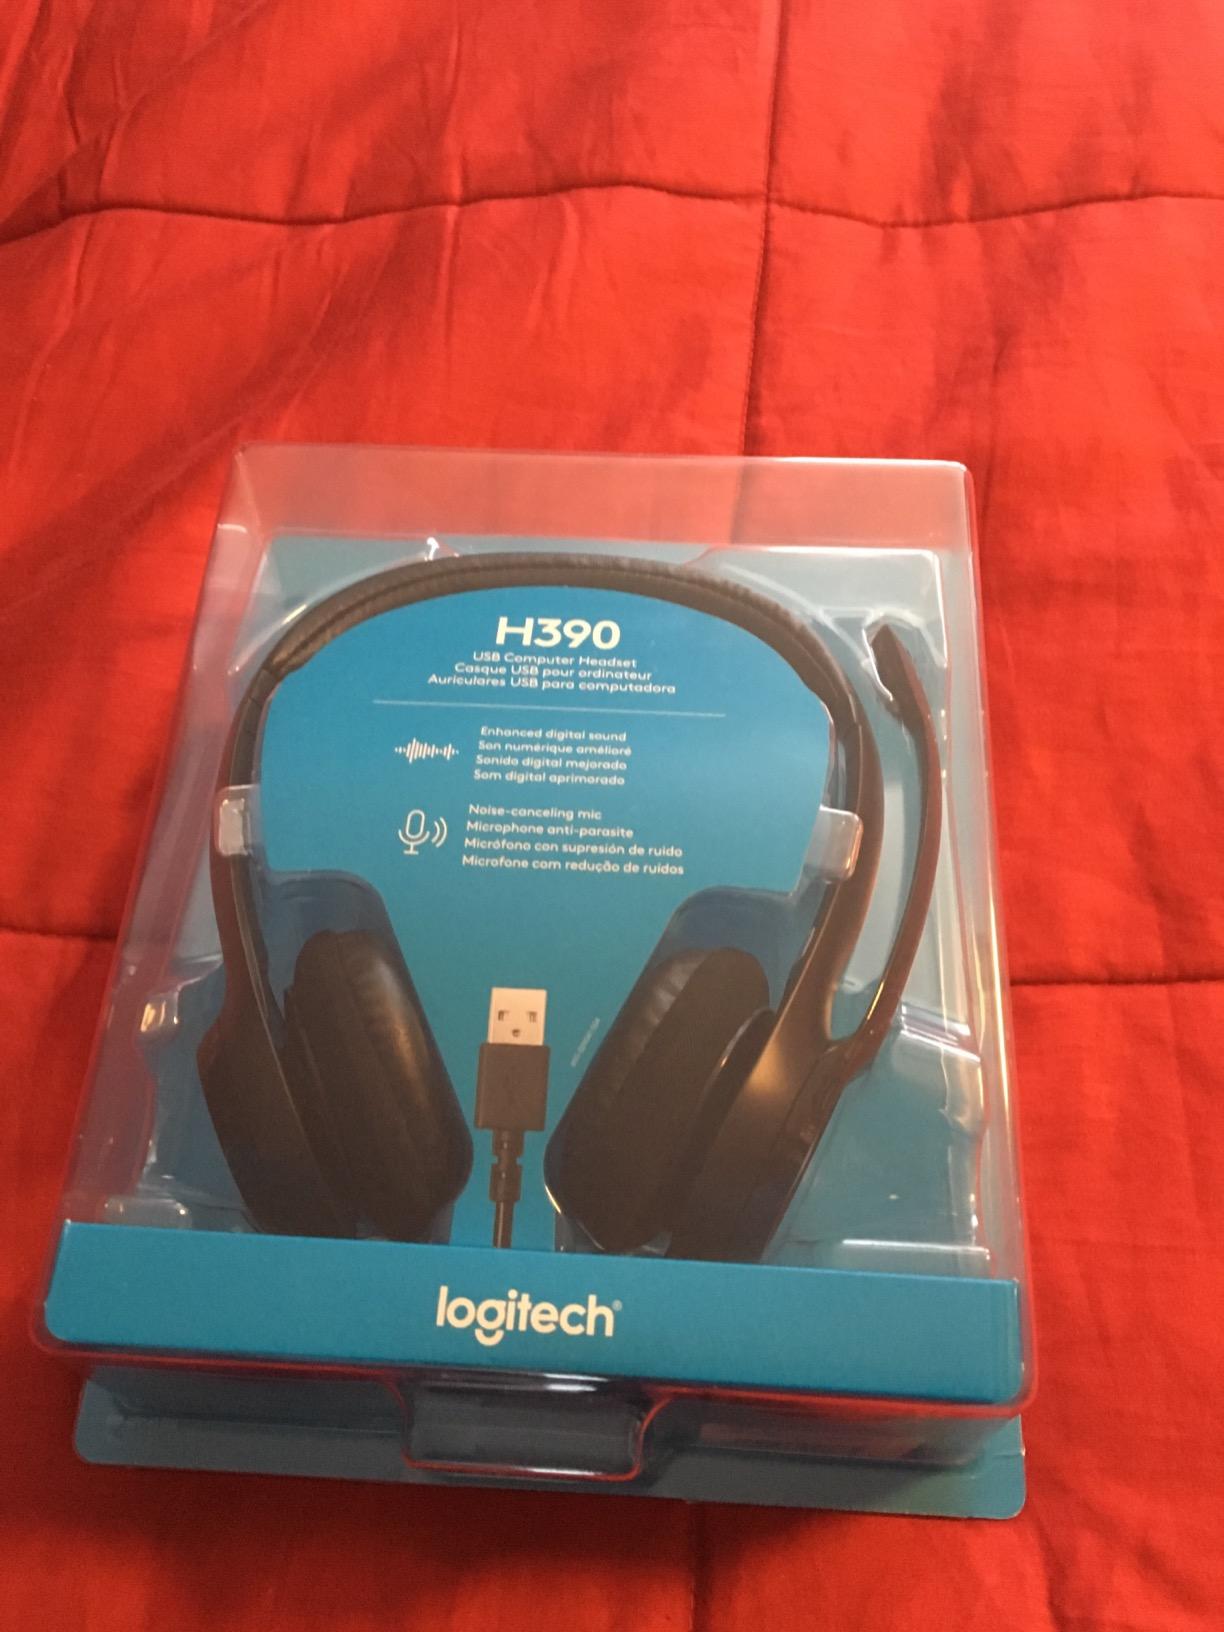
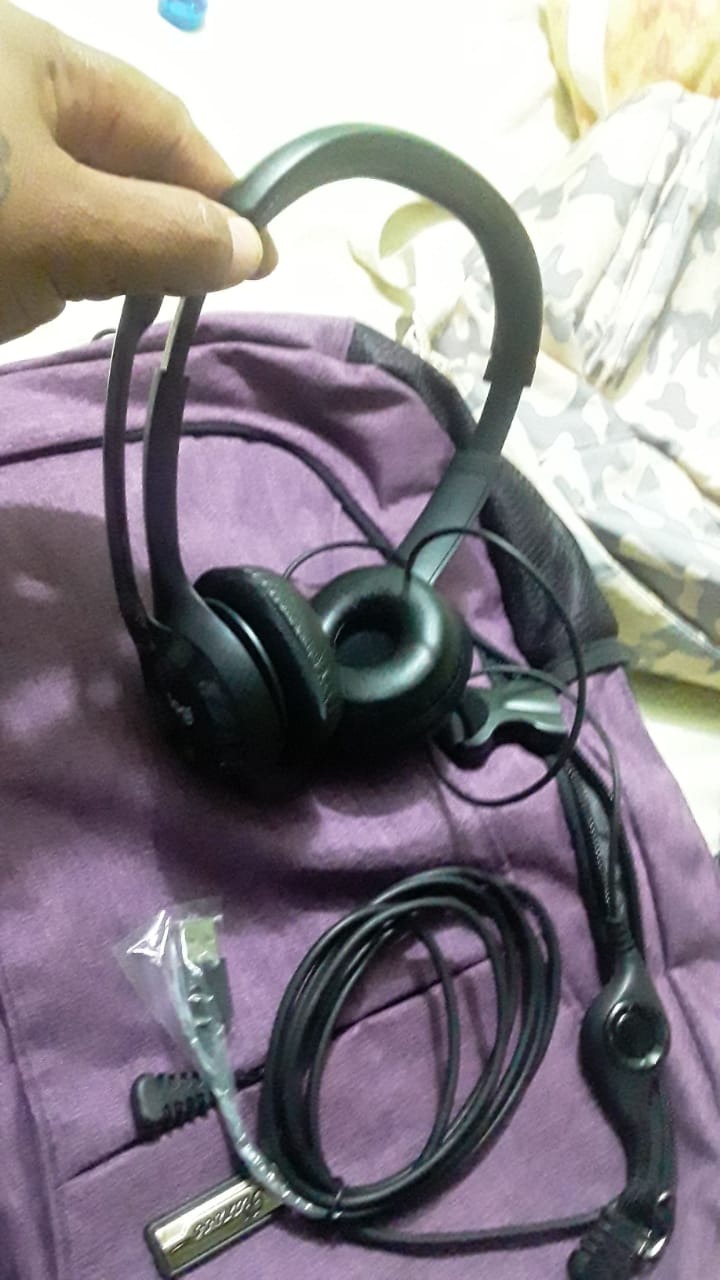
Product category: headphones
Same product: yes